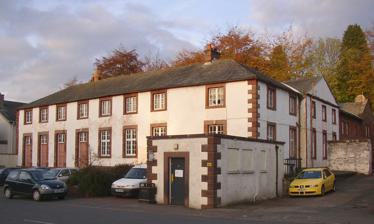
Building: Shire Hall, Appleby-in-Westmorland
Country: United Kingdom
Year built: 1778
Judicial building in Appleby-in-Westmorland, Cumbria, England Shire Hall, Appleby-in-Westmorland Shire Hall, Appleby-in-Westmorland Location The Sands, Appleby-in-Westmorland Coordinates 54°34′40″N 2°29′18″W / 54.5779°N 2.4884°W / 54.5779; -2.4884 Built 1778 Architect Daniel Benn Architectural style(s) Vernacular style Listed Building – Grade II Official name Shire Hall Designated 30 March 2000 Reference no. 1380199 Shown in Cumbria The Shire Hall is a municipal building in The Sands, Appleby-in-Westmorland , Cumbria , England. The shire hall, which is currently used as a dental surgery and business centre, is a Grade II listed building . History The assize hearings for the County of Westmorland were held in the then-county town of Appleby, at the Castle until 1670, and then at the Moot Hall until 1778. However, in the early 1770s, the justices decided to commission a dedicated courthouse and the local lord of the manor, Sir James Lowther , agreed to make land available on Bongate (now known as The Sands). The new building was designed by Lowther's agent, Daniel Benn, in the vernacular style , built in rubble masonry with a stucco finish, and completed in 1778. The design involved an asymmetrical main frontage of seven bays facing onto The Sands. There was a short flight of steps, running the full width of the frontage, in front of the building. The four bays on left contained tall doorways, while the three bays to the right contained tall windows. The first floor was fenestrated by square-shaped windows. All the windows incorporated ashlar stone surrounds and glazing bars . Internally, the principal room was the main courtroom. A gaol was built at the same time on a site to the rear of the courthouse but it was taken out of use in 1878. The building was extended to the right, i.e. to the southeast, to create an extra bay in 1814. The building continued to serve as the assize court until the abolition of the assize courts under the Courts Act 1971 . It then served as the local magistrates court, until the court hearings were transferred in March 1998. The building was subsequently refurbished and converted for use as a dental surgery and business centre. See also Listed buildings in Appleby-in-Westmorland References